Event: Nepal Earthquake
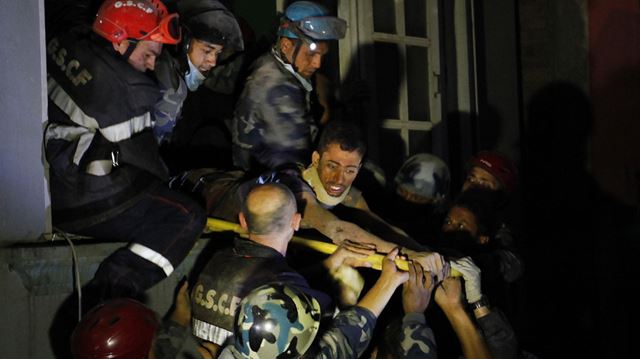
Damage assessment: no_damage